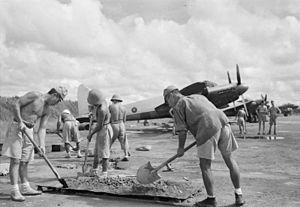
La guerre au Vietnam, dont le nom de code est l'opération Masterdom par les Britanniques, et également connue comme le Nam Bộ kháng chiến par les Vietnamiens, est un conflit armé post–Seconde Guerre mondiale impliquant les Britanniques, les Indiens, une force opérationnelle française et les troupes japonaises du Groupe d'armées expéditionnaire japonais du Sud, contre le mouvement vietnamien communiste, le Việt Minh, pour le contrôle du pays, après la capitulation du Japon.